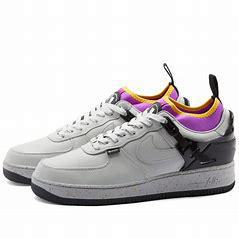
Brand: Nike
Model: Undercover